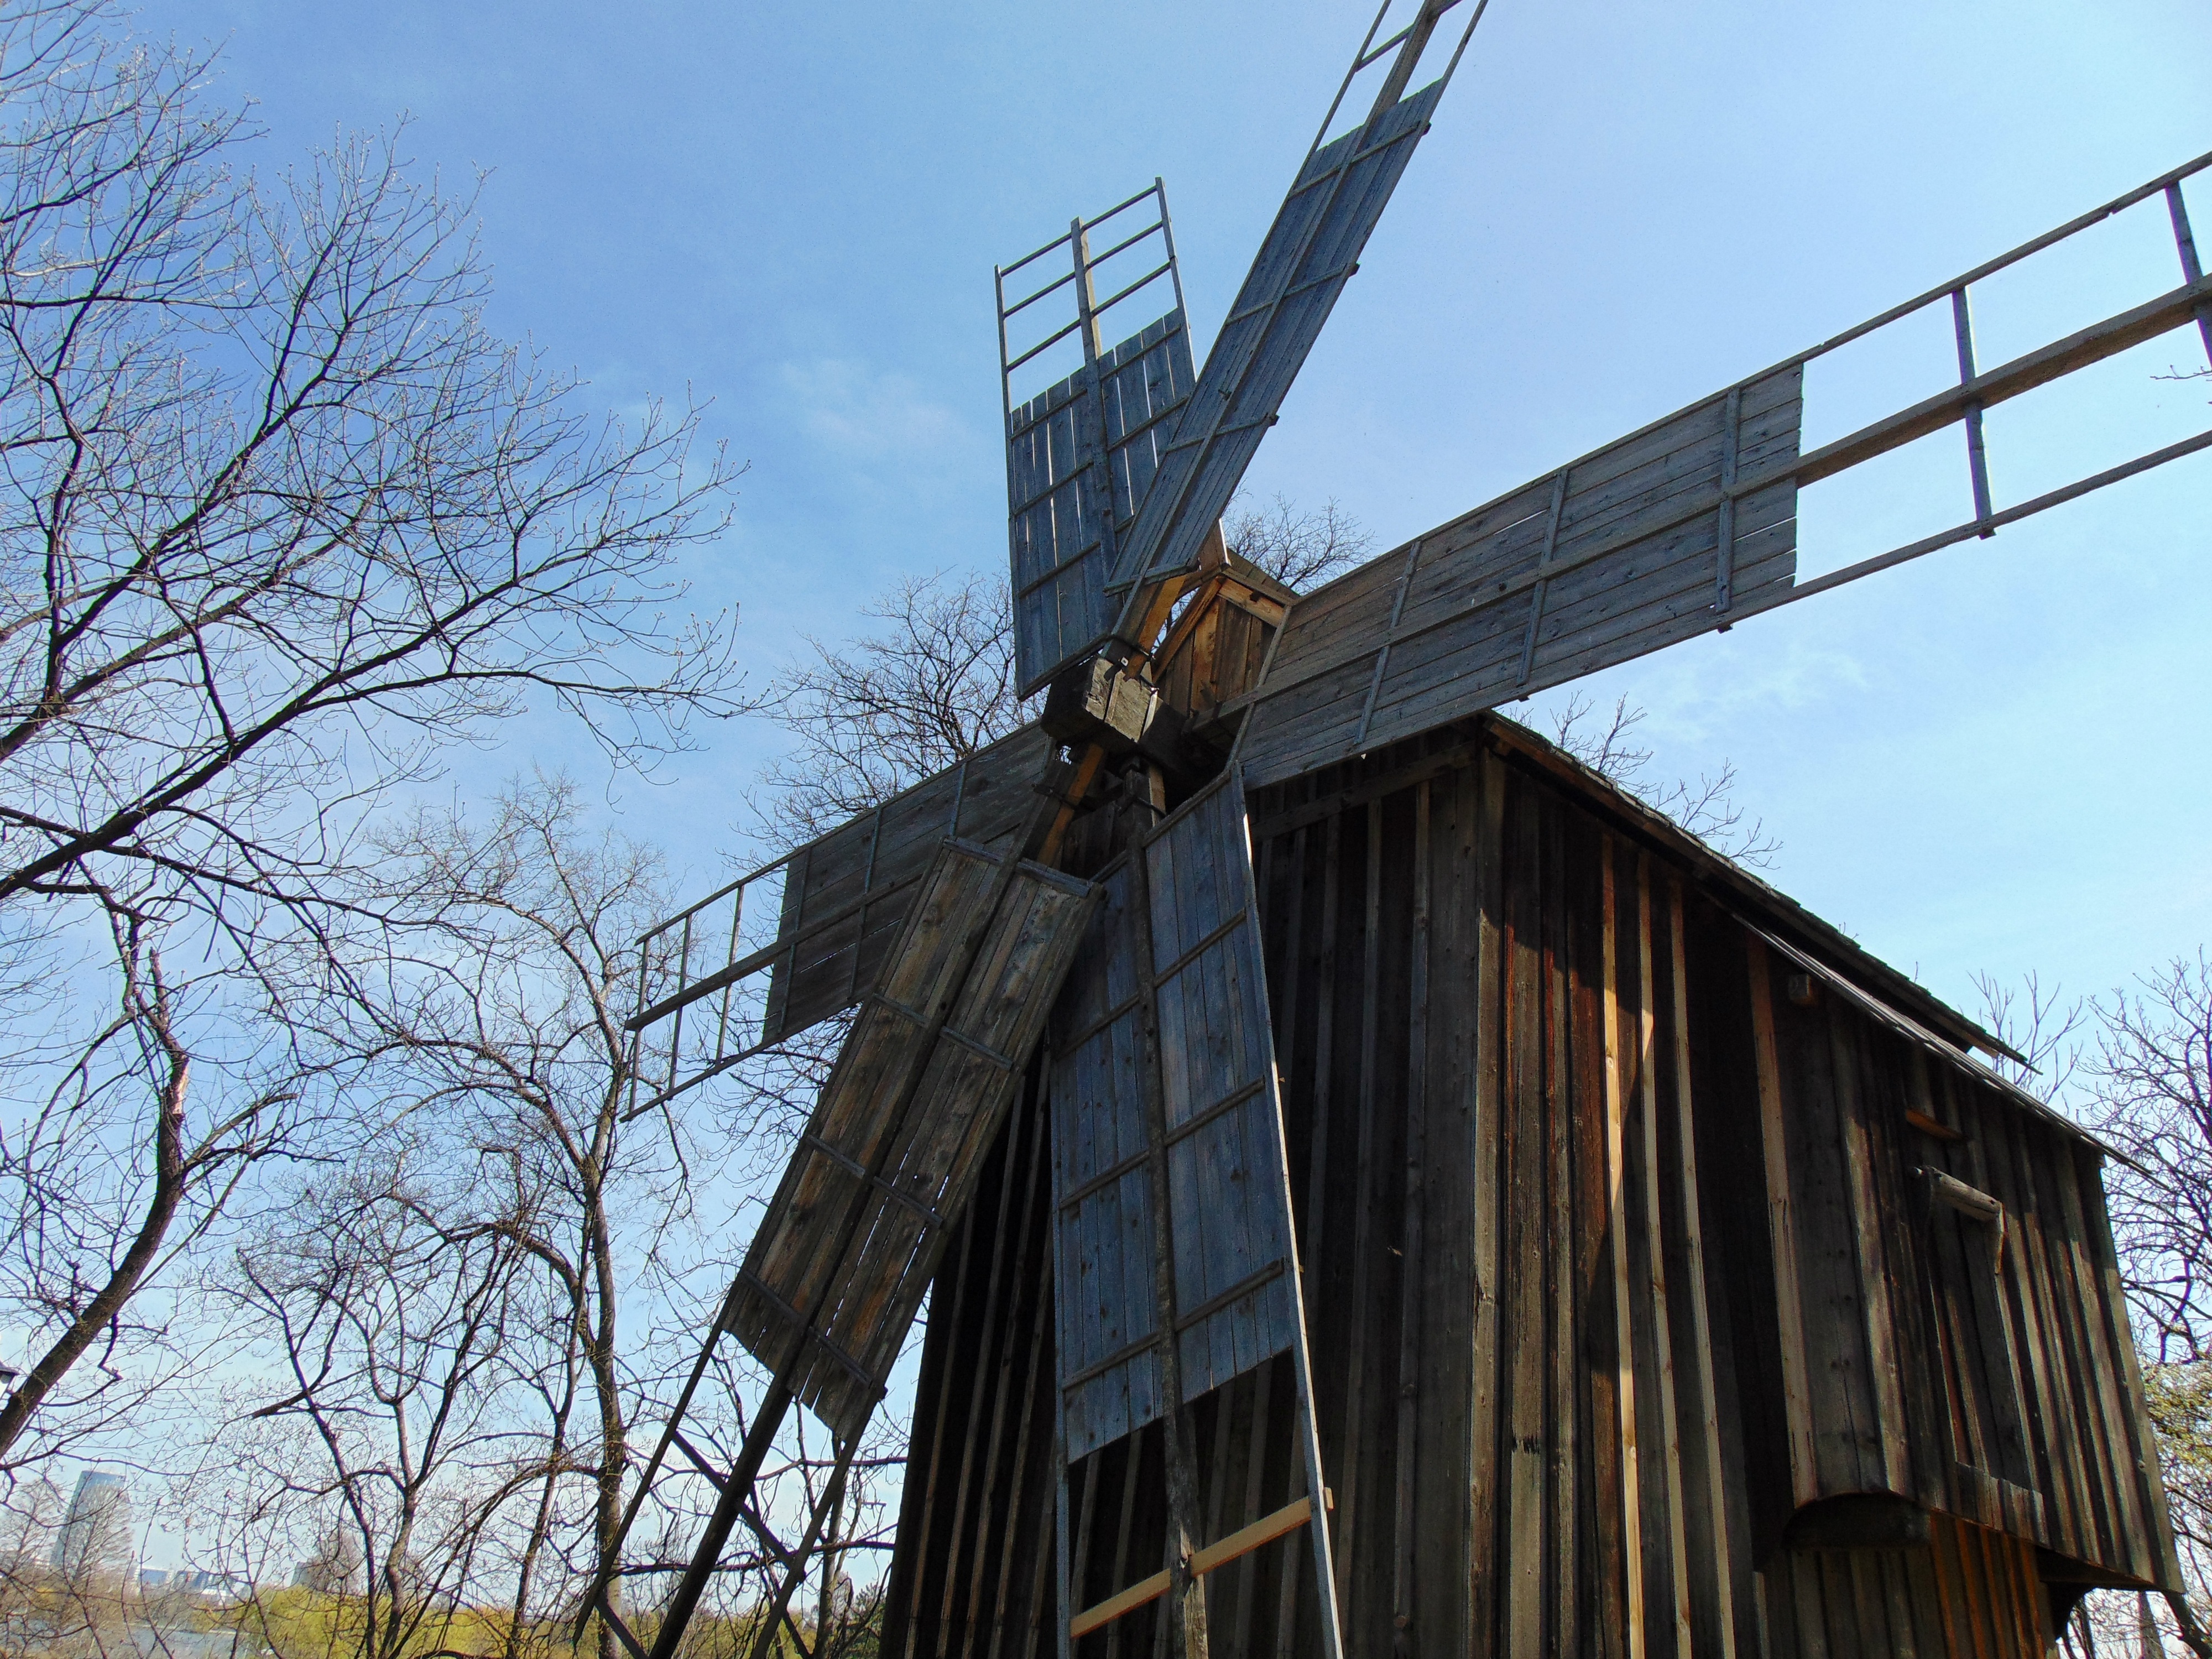
architecture, farm, countryside, house, windmill, building, old, rustic, rural, facade, mill, wooden, rustic windmill